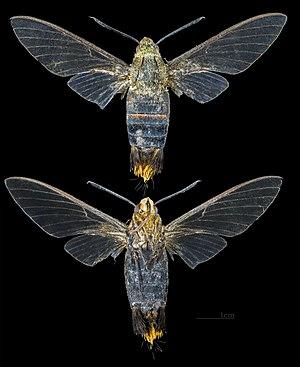
Les Dilophonotini sont une tribu de lépidoptères de la famille des Sphingidae, de la sous-famille des Macroglossinae.
Le genre Cephonodes regroupe des insectes lépidoptères de la famille des Sphingidae, sous-famille des Macroglossinae et de la tribu des Dilophonotini.